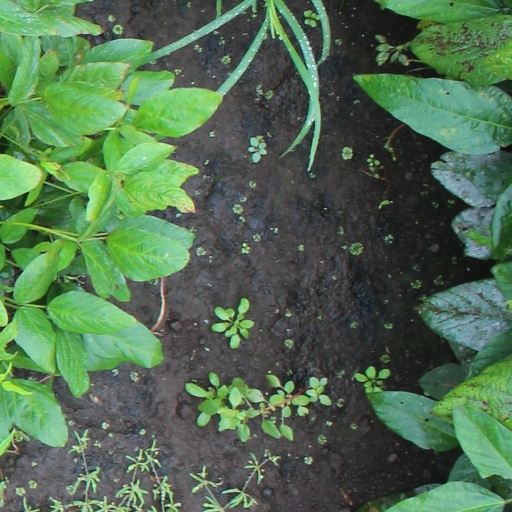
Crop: soybean